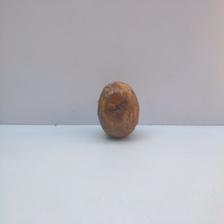
Size: Spoiled